Pump organ

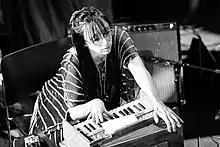
A hand-pumped Indian harmonium, of the type used in South Asia, here used at a European jazz festival.

The pump organ or reed organ is a type of organ that uses free reeds to generate sound, with air passing over vibrating thin metal strips mounted in a frame. Types include the pressure-based harmonium, the suction reed organ (which employs a vacuum system), and the Indian harmonium. Historical examples include the "Kunstharmonium" and the American reed organ, while earlier forms include the physharmonica and the seraphine.